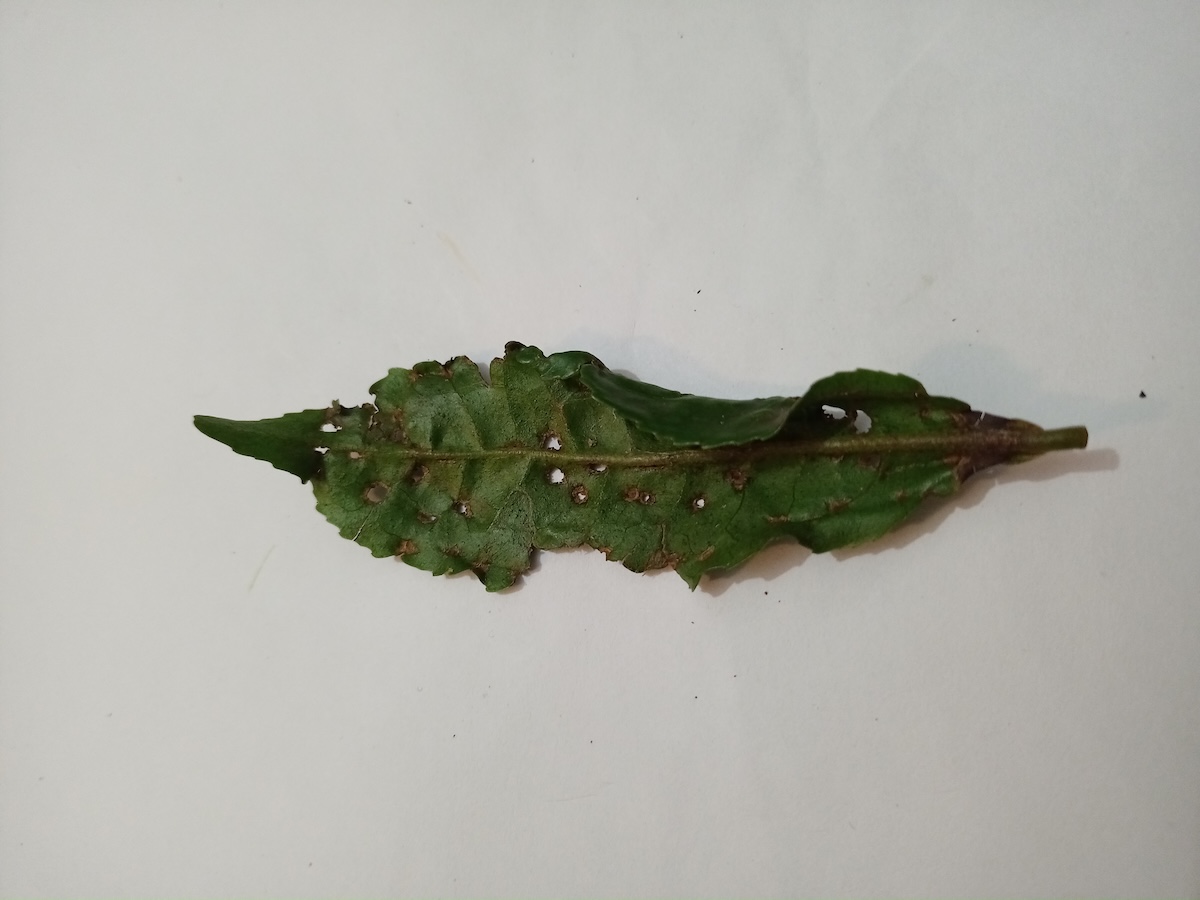
Label: Green mirid bug